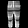
Label: Trouser